Smackville

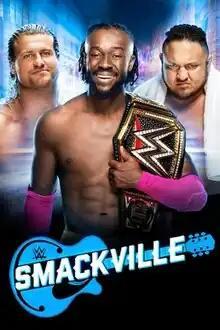
Promotional poster featuring Dolph Ziggler, Kofi Kingston, and Samoa Joe

WWE Smackville was a professional wrestling livestreaming event produced by WWE. It was held exclusively for wrestlers from the promotion's SmackDown brand division. A portion of the live event was livestreamed exclusively on the WWE Network as a one-hour special. It took place on July 27, 2019, at Bridgestone Arena in Nashville, Tennessee.